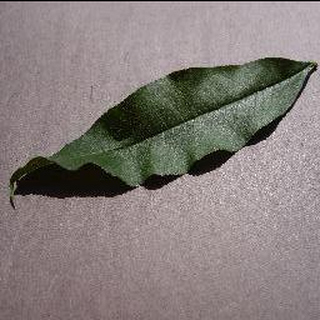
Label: healthy_peach